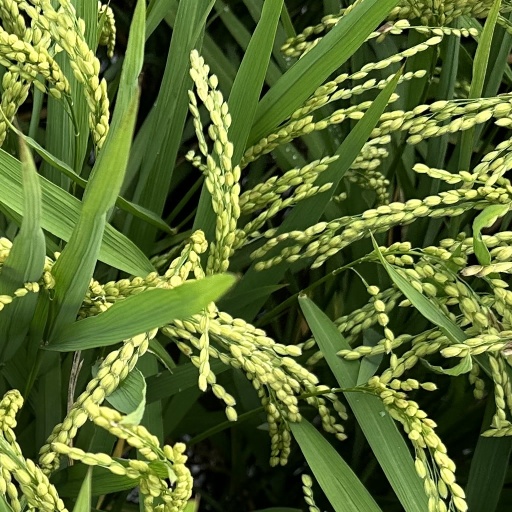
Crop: rice